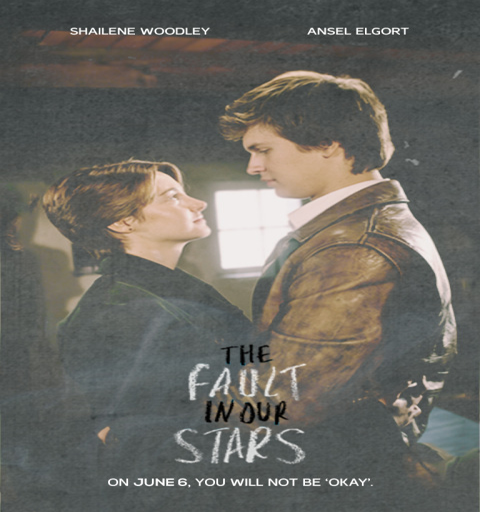
a poster from the new still .